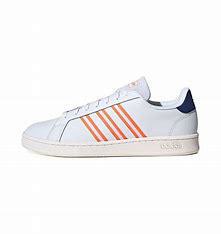
Brand: adidas
Model: NEO Grand Court Skate